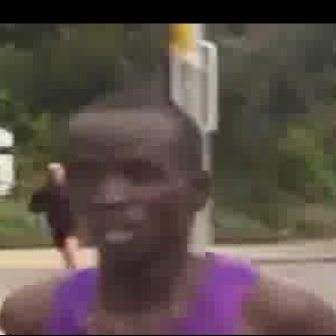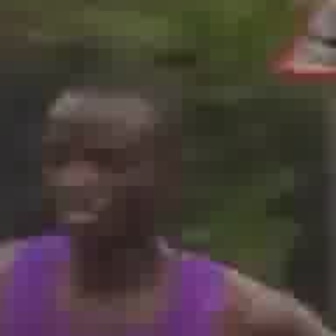
  Please identify the target specified by the bounding box [64,145,187,268] in the first image and locate it in the second image. Return the coordinates in [x_min,y_min,x_max,y_max] format.
Answer: [37,129,156,248]